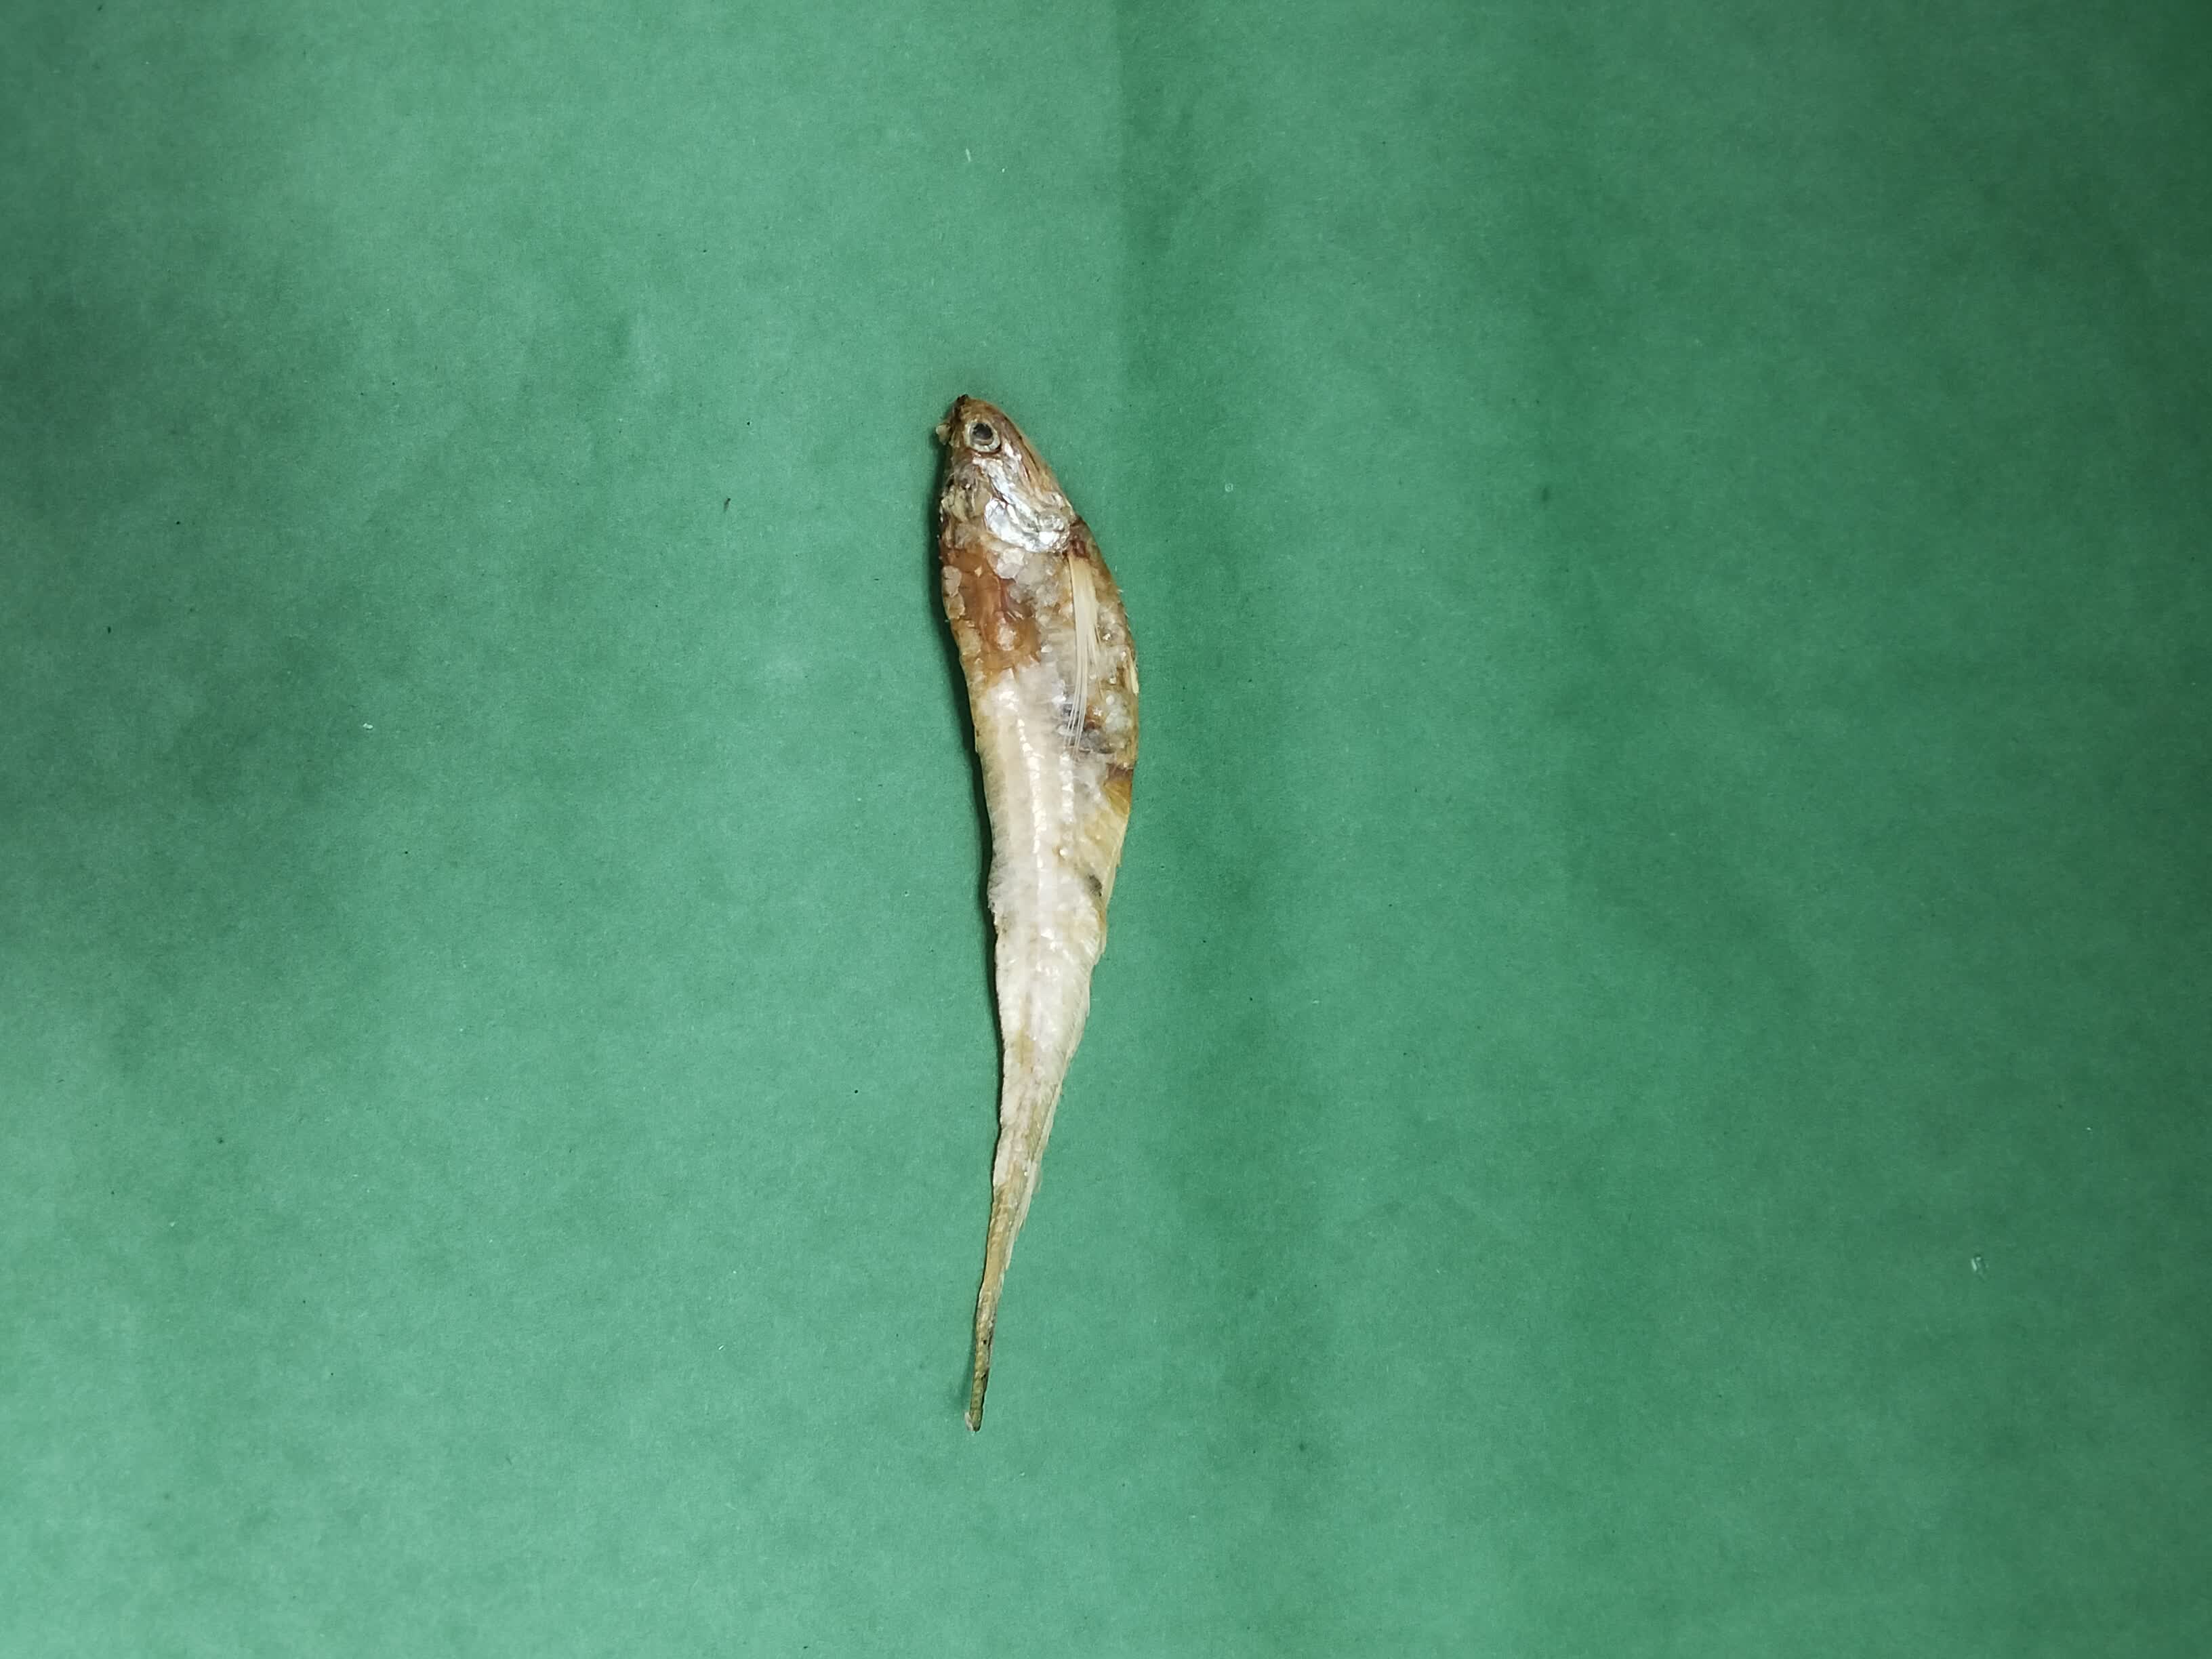
Species: Shundori